Islamic Society of North America

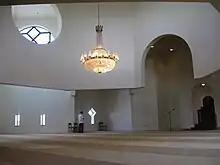
Interior of ISNA mosque

ISNA's vision is "to be an exemplary and unifying Islamic organization in North America that contributes to the betterment of the Muslim community and society at large." ISNA provides a common platform for presenting Islam, supports Muslim communities, develops educational, social and outreach programs, and fosters good relations with other religious communities, and civic and service organizations.